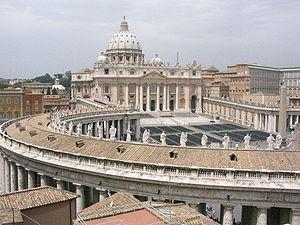
vue de la basilique vaticane à partir d'un toit situé près de la place saint Pierre.
Pierre, de son vrai nom Simon Bar-Jona selon le témoignage des Évangiles, aussi appelé Kephas ou Simon-Pierre, est un Juif de Galilée ou de Gaulanitide connu pour avoir été l'un des disciples de Jésus de Nazareth. Il est répertorié parmi les apôtres, au sein desquels il semble avoir tenu une position privilégiée du vivant même de Jésus avant de devenir, après la mort de ce dernier, l’un des dirigeants majeurs des premières communautés paléochrétiennes. Il est né vraisemblablement au tournant du Iᵉʳ siècle av. J.-C. et serait mort selon la tradition chrétienne vers 64-68 à Rome. La plupart des historiens soulignent le caractère très incertain de la date et des circonstances de sa mort et doutent de la pertinence du lieu traditionnellement retenu pour son exécution.